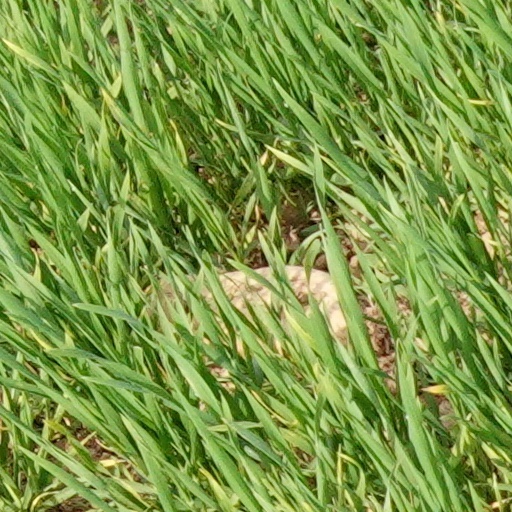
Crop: wheat